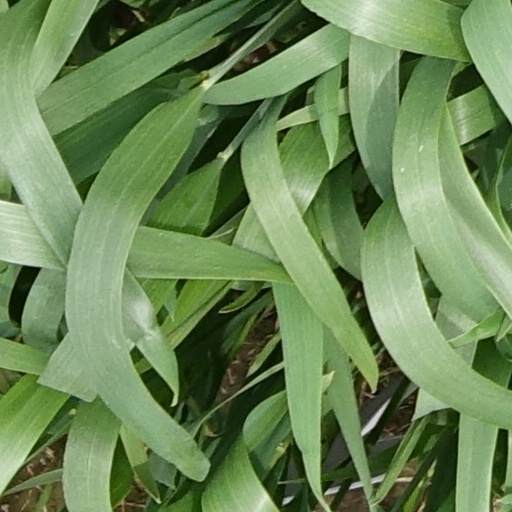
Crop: wheat